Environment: real
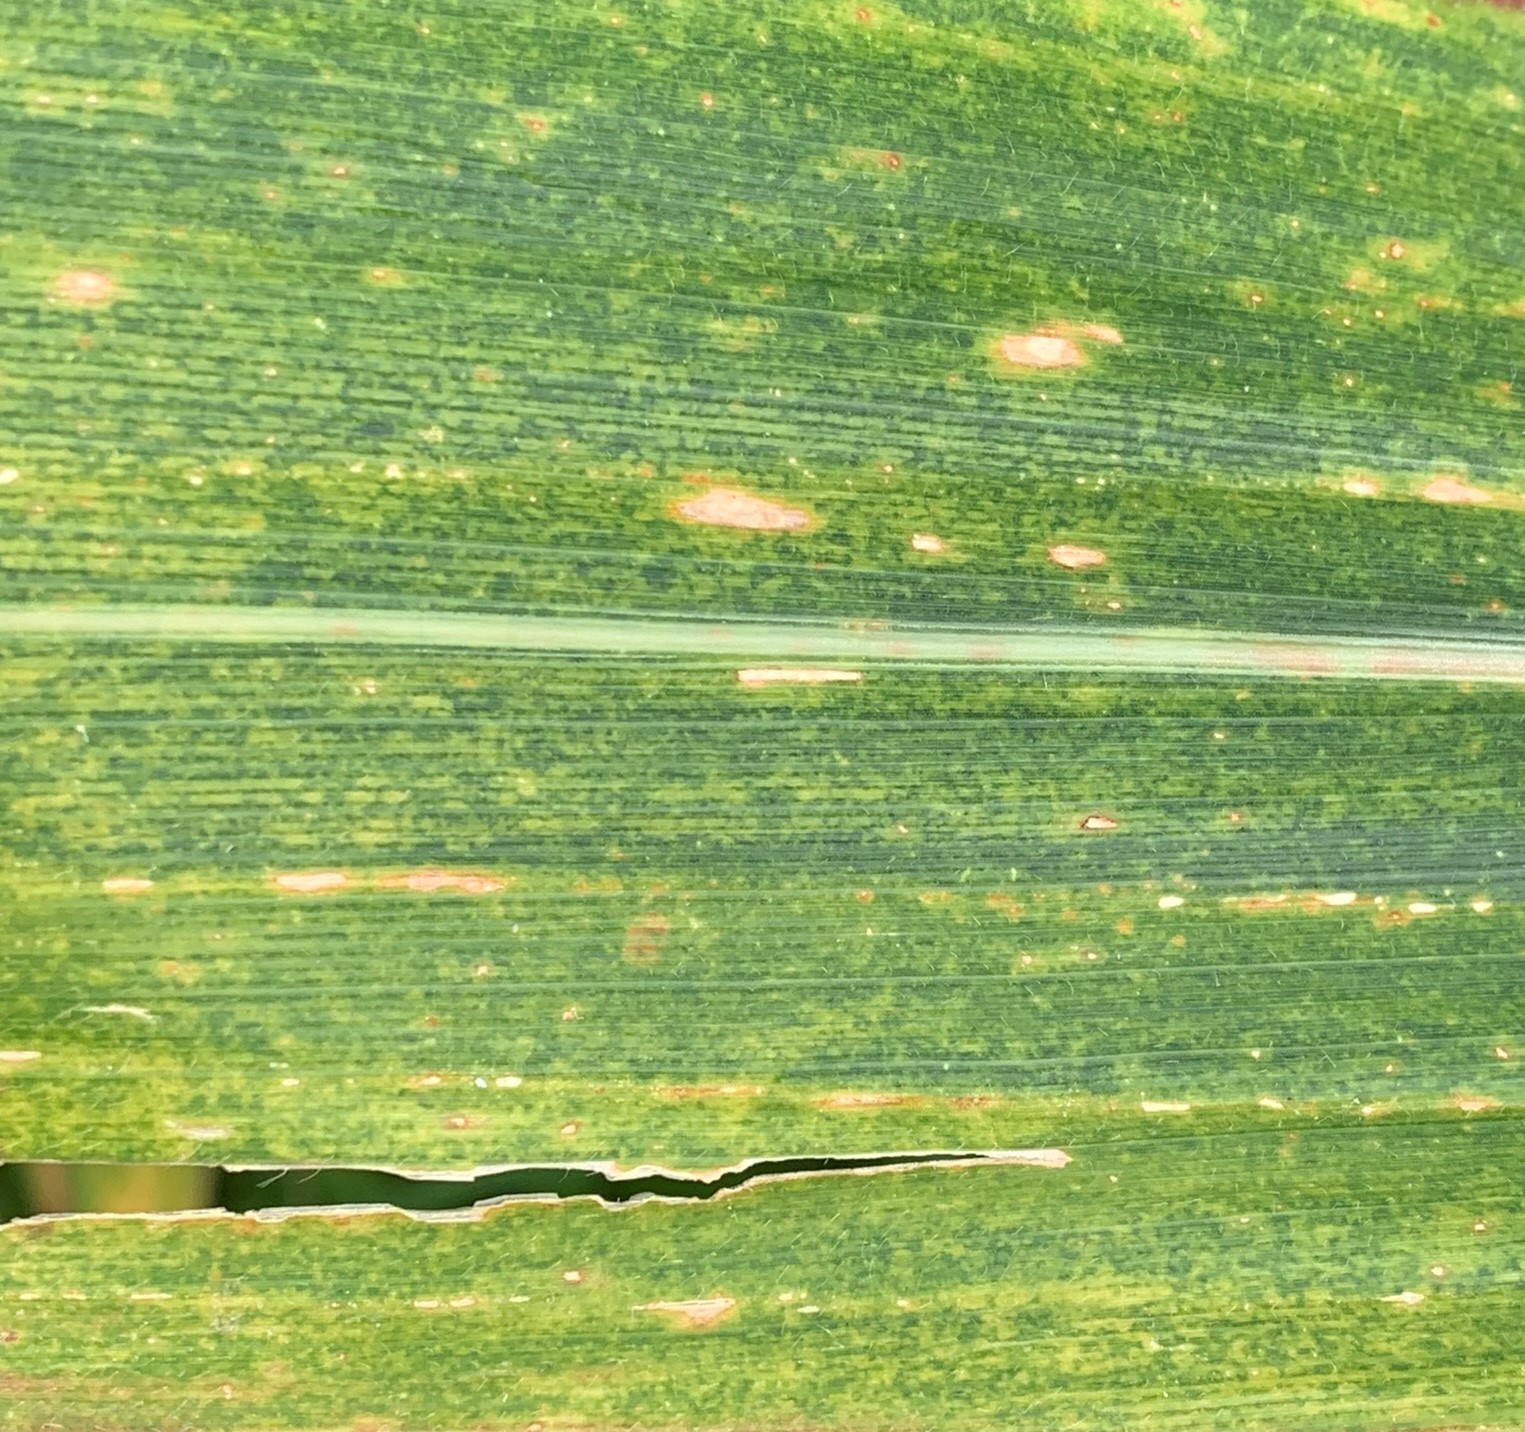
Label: lethal_necrosis